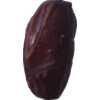
Label: dates